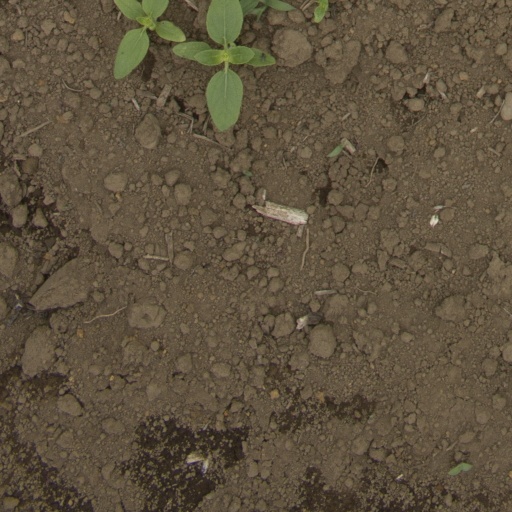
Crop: Jerusalem artichoke